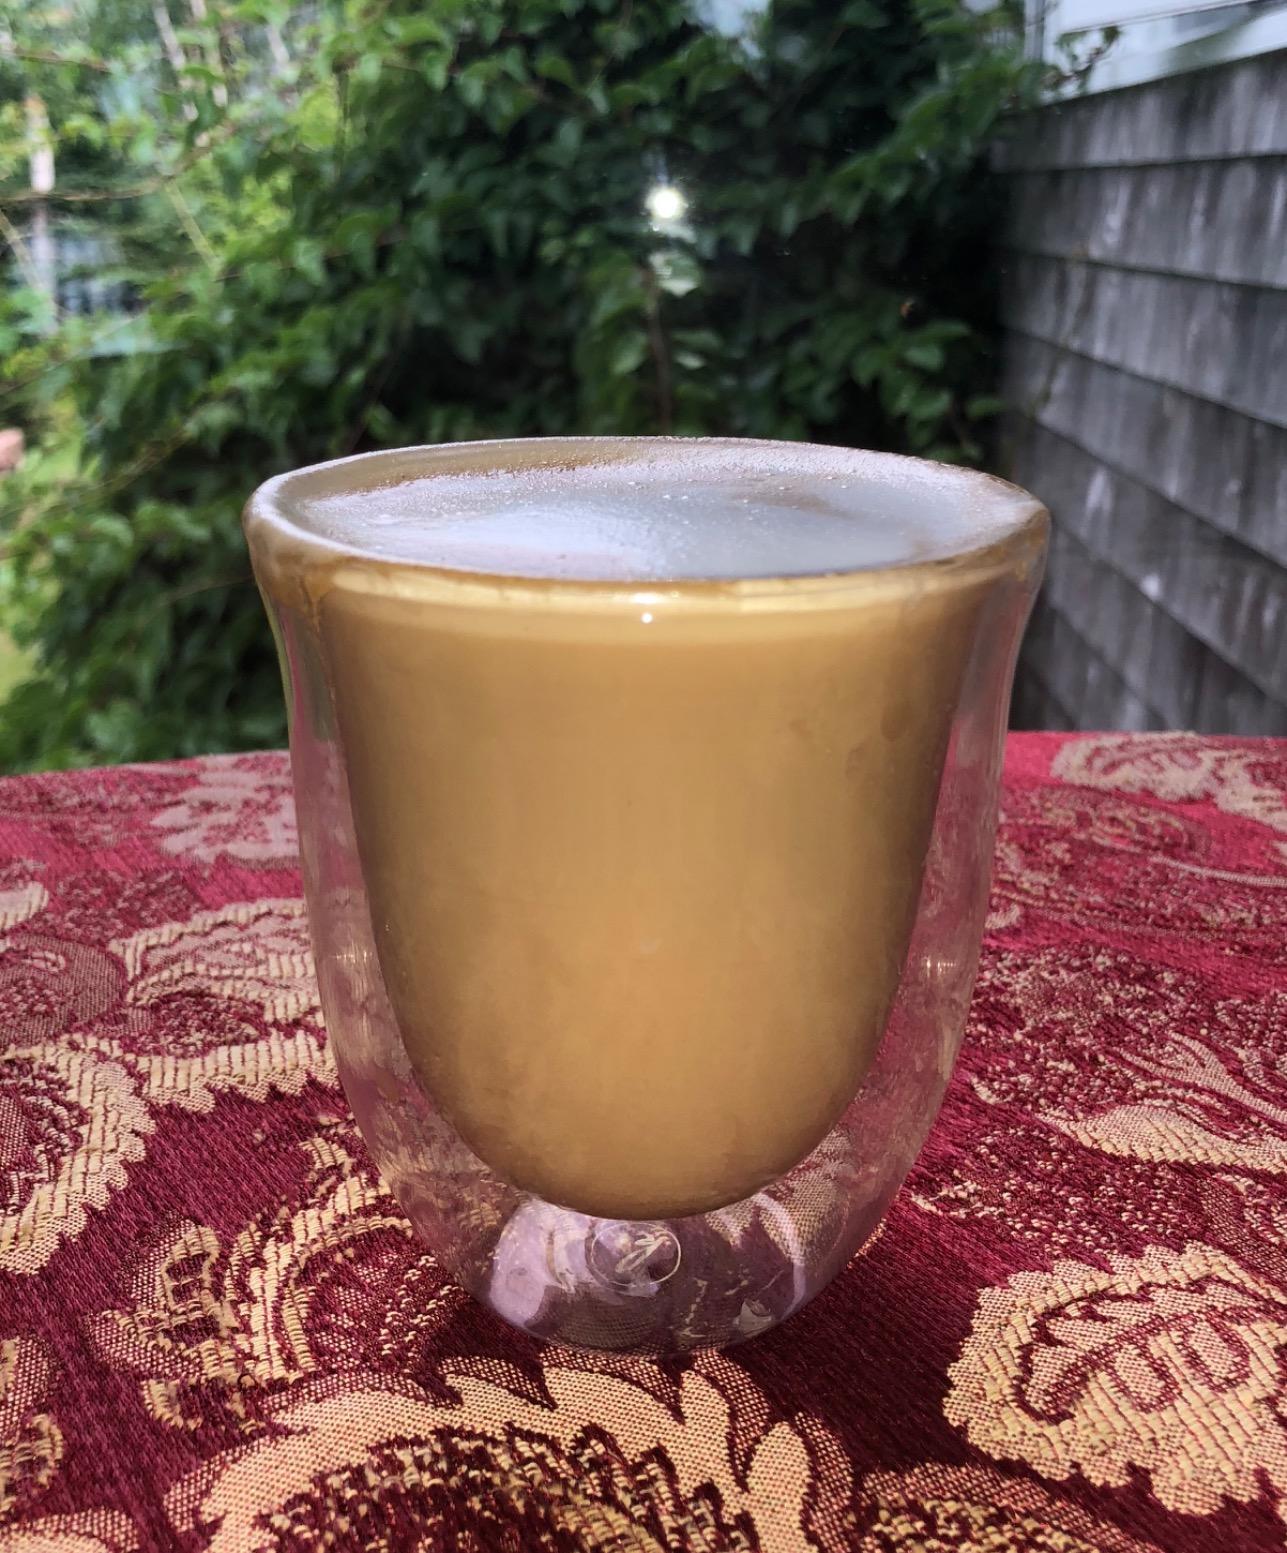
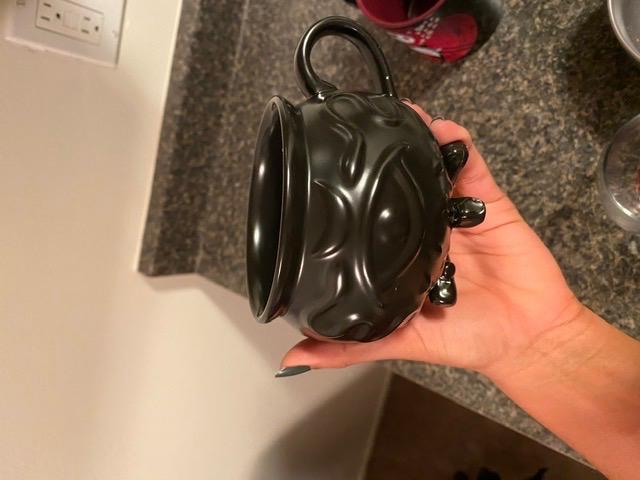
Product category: items_mug
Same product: no